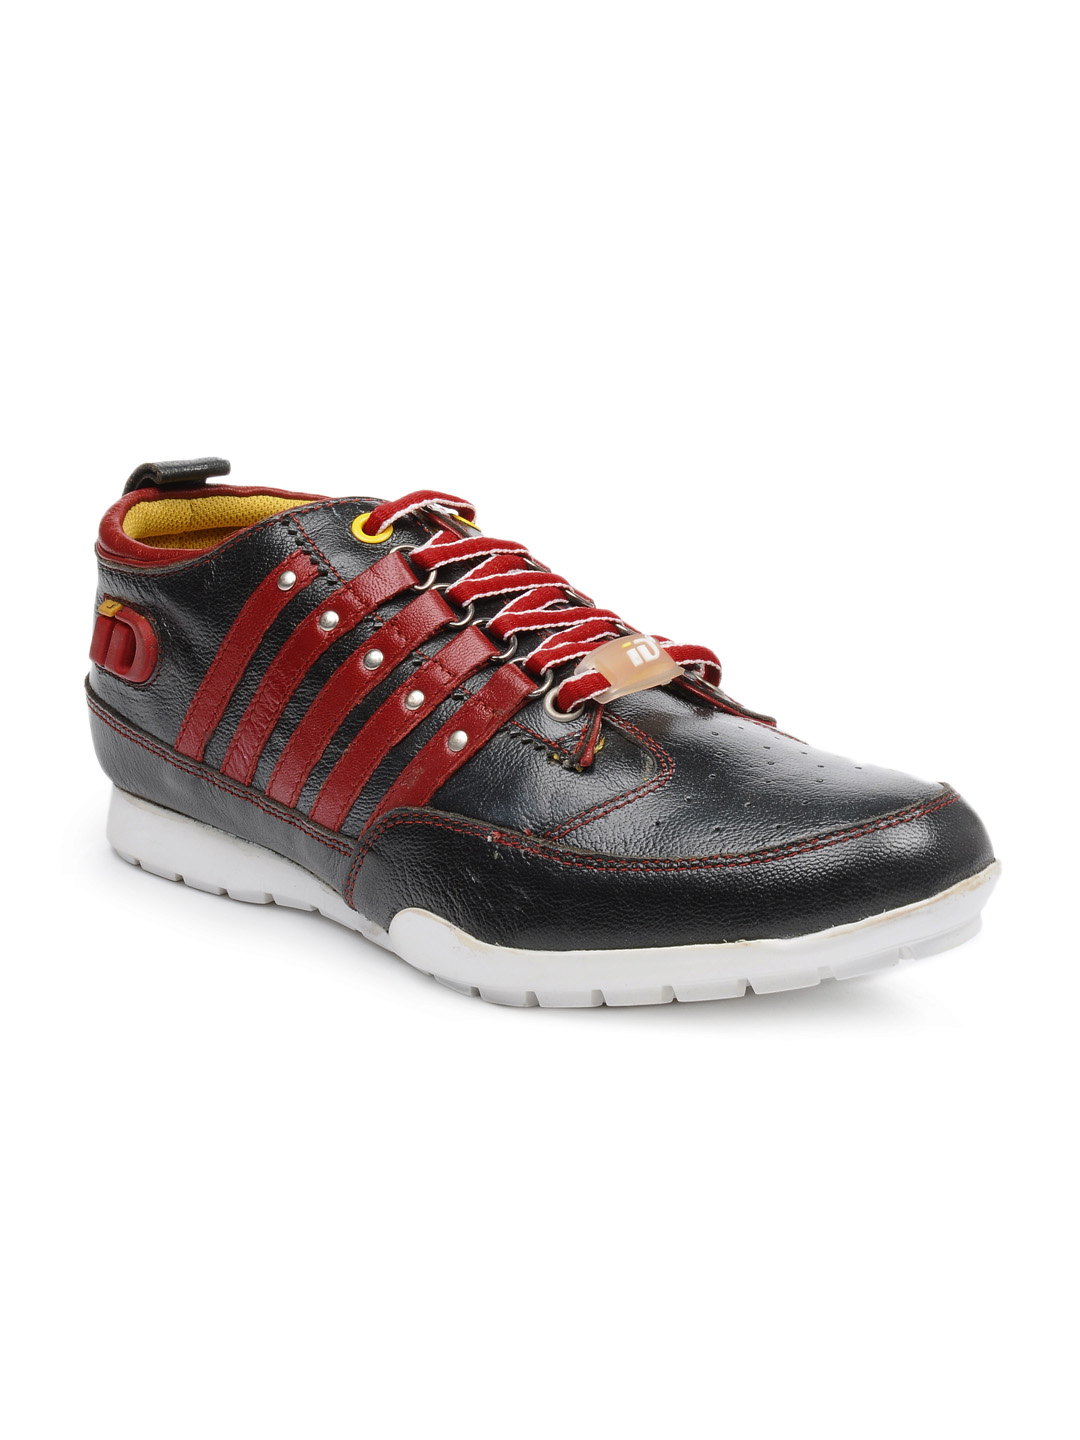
ID Men Black Casual Shoes
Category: Footwear / Shoes / Casual Shoes
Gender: Men
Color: Black
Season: Summer 2012
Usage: Casual